San Ysidro McDonald's massacre

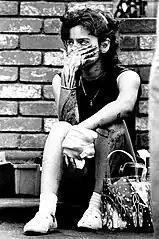
A slightly wounded survivor, pictured on the grounds of the restaurant shortly after the incident

Huberty was a sullen child with few friends, whose primary interest was target practice. A family acquaintance would later describe him as a "queer little boy who practiced incessantly with a target pistol." By his teens, Huberty was something of an amateur gunsmith. Due to his limp, his family's extreme religious beliefs, and his reluctance to socialize with his peers, Huberty was frequently targeted by bullies at Waynedale High School. An average scholar, he graduated 51st out of a class of 77 students in 1960.